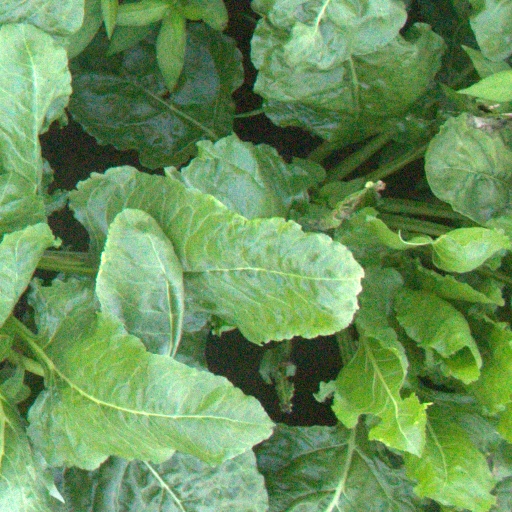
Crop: sugar beet